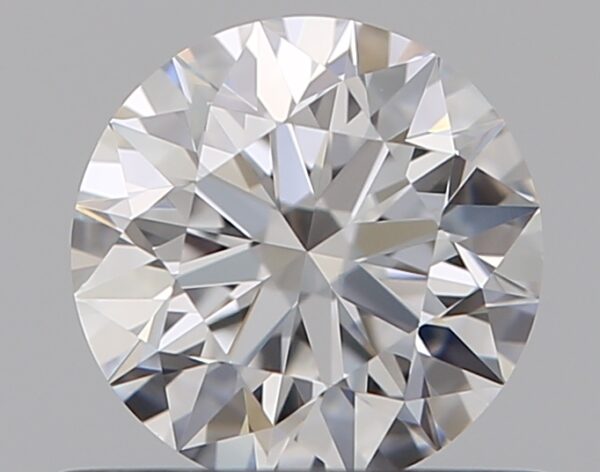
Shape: round
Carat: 0.52
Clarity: VS1
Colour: D
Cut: EX
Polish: EX
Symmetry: EX
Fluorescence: N
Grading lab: GIA
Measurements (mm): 5.15 x 5.17 x 3.22